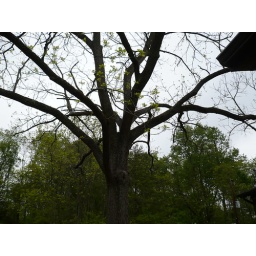
a tree near the house